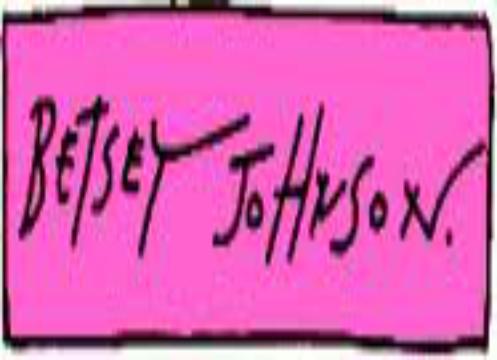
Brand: Betsey Johnson
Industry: Clothes